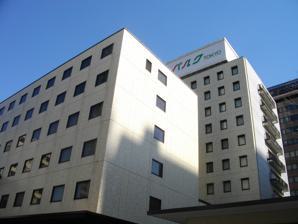
Building: Mielparque Tokyo
Country: Japan
Year built: 1971
Multi-purpose facility in Japan Mielparque Tōkyo メルパルク東京 Mielparque Tōkyo Former names Tōkyo Yūbin Chokin Kaikan Location Shiba Park, Tōkyo, Japan Owner Japan Post Holdings Operator Mielparque Type Multi-purpose hall Genre(s) Music, Public broadcasting, performing arts Capacity 1582 Opened 1 July 1971 ( 1971-07-01 ) Tenants Watabe Wedding Corporation Website www .mielparque .jp /tokyo / Mielparque Tokyo ( メルパルク東京 , Meruparuku Tōkyō ) , formerly known as Tokyo Yūbin Chokin Kaikan , is a multi-purpose facility located in Shiba Park , Minato, Tokyo , Japan. It opened in 1971 and was given its current name in 2007. It is one of eleven Mielparque facilities located in Japan. The building contains restaurants, conference facilities, hotel accommodations, and a 1,582-seat multi-purpose event hall which has featured concerts by performers such as Bill Evans , Roy Buchanan , Judas Priest , Robert Plant , Stevie Ray Vaughan , Devo , Motörhead , Hall & Oates , and Art Pepper . It closed on September 30, 2022. 35°39′22″N 139°45′04″E / 35.656°N 139.751°E / 35.656; 139.751 References